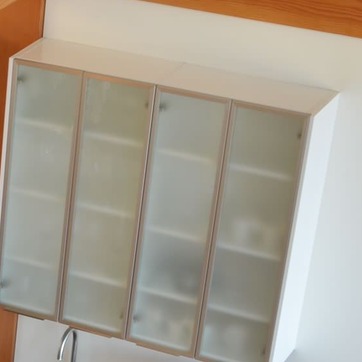
Material: glass